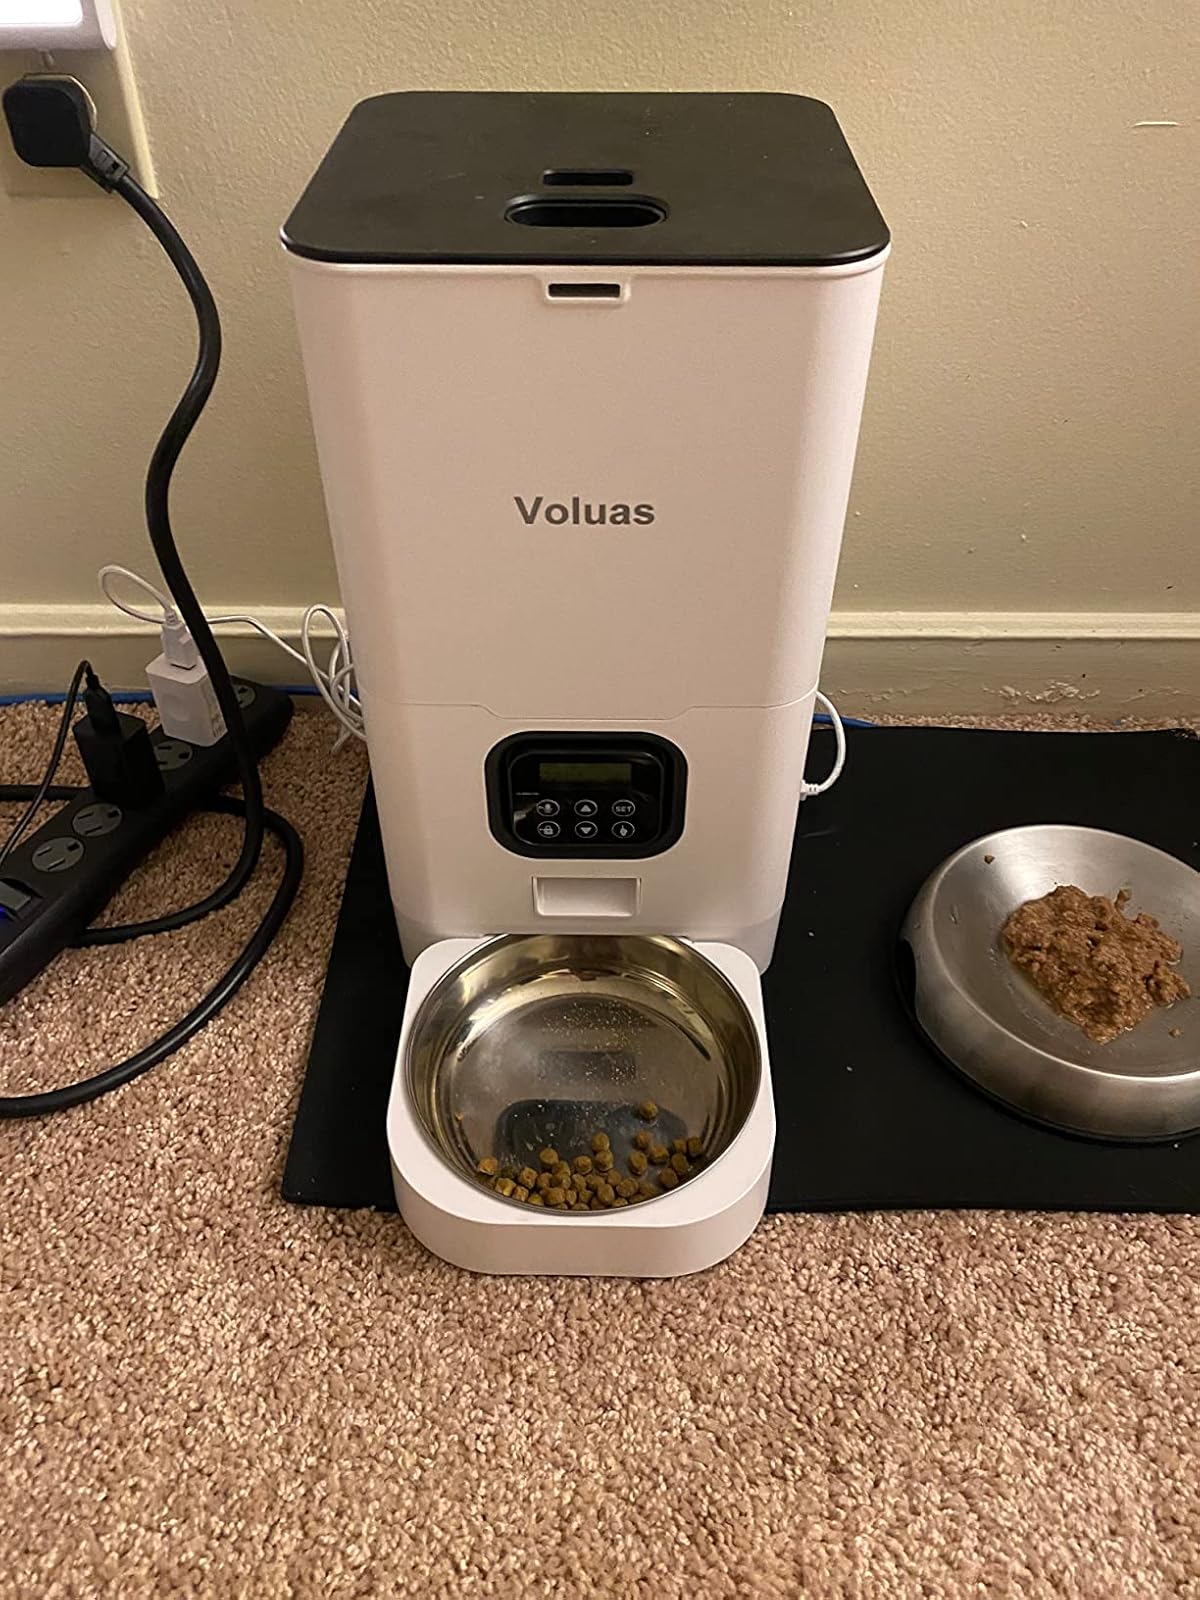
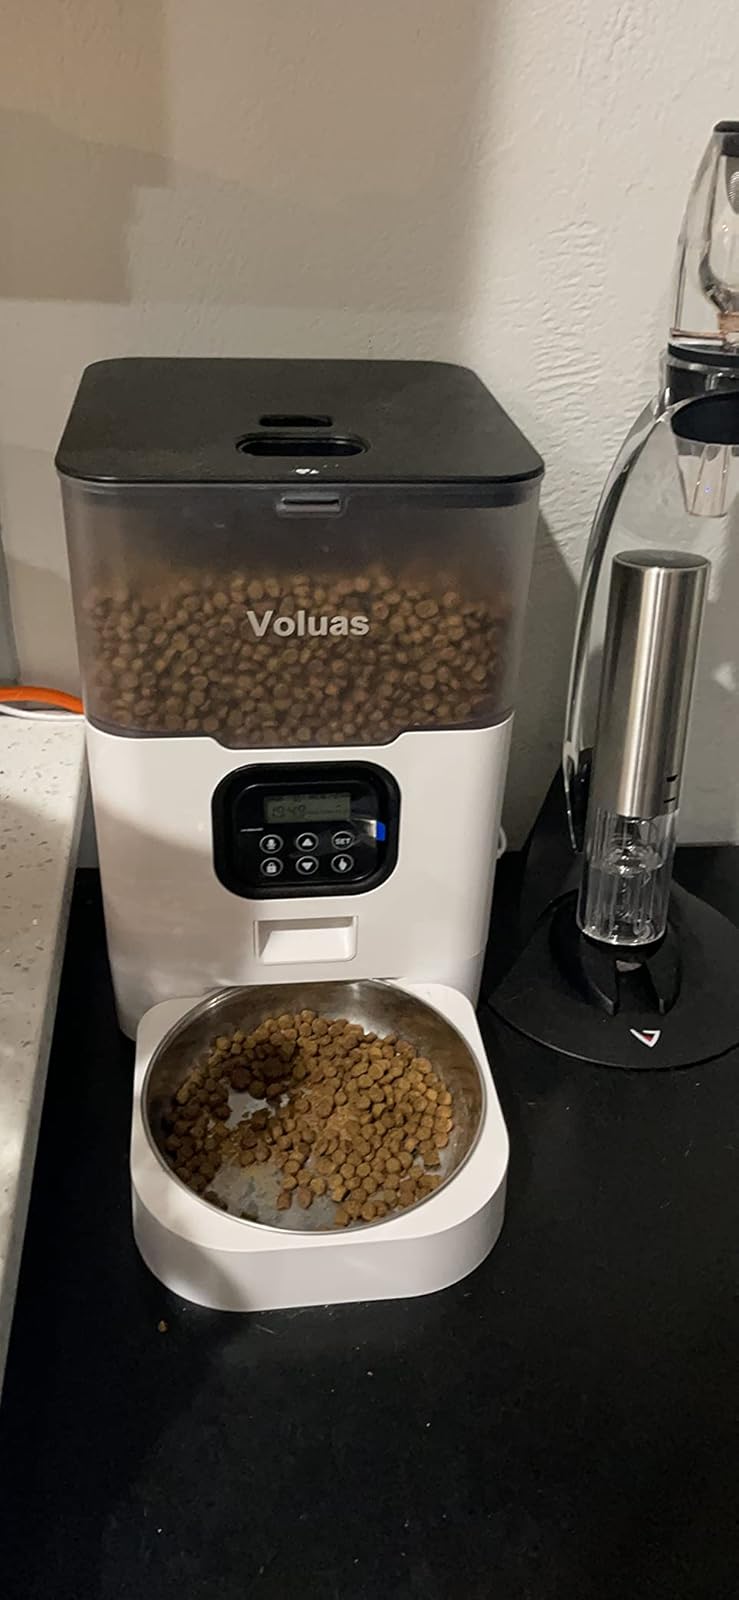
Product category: items_feeder
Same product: no